Economy of Jamaica

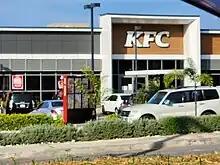
KFC Draxhall

Jamaica was the third-leading producer of bauxite and alumina in 1998, producing 12.6 million tons of bauxite, accounting for 10.4% of world production, and 3.46 million tons of alumina, accounting for 7.4% of world production. 8,540 million tons of bauxite was mined in 2012 and 10,200 million tons of bauxite in 2011.